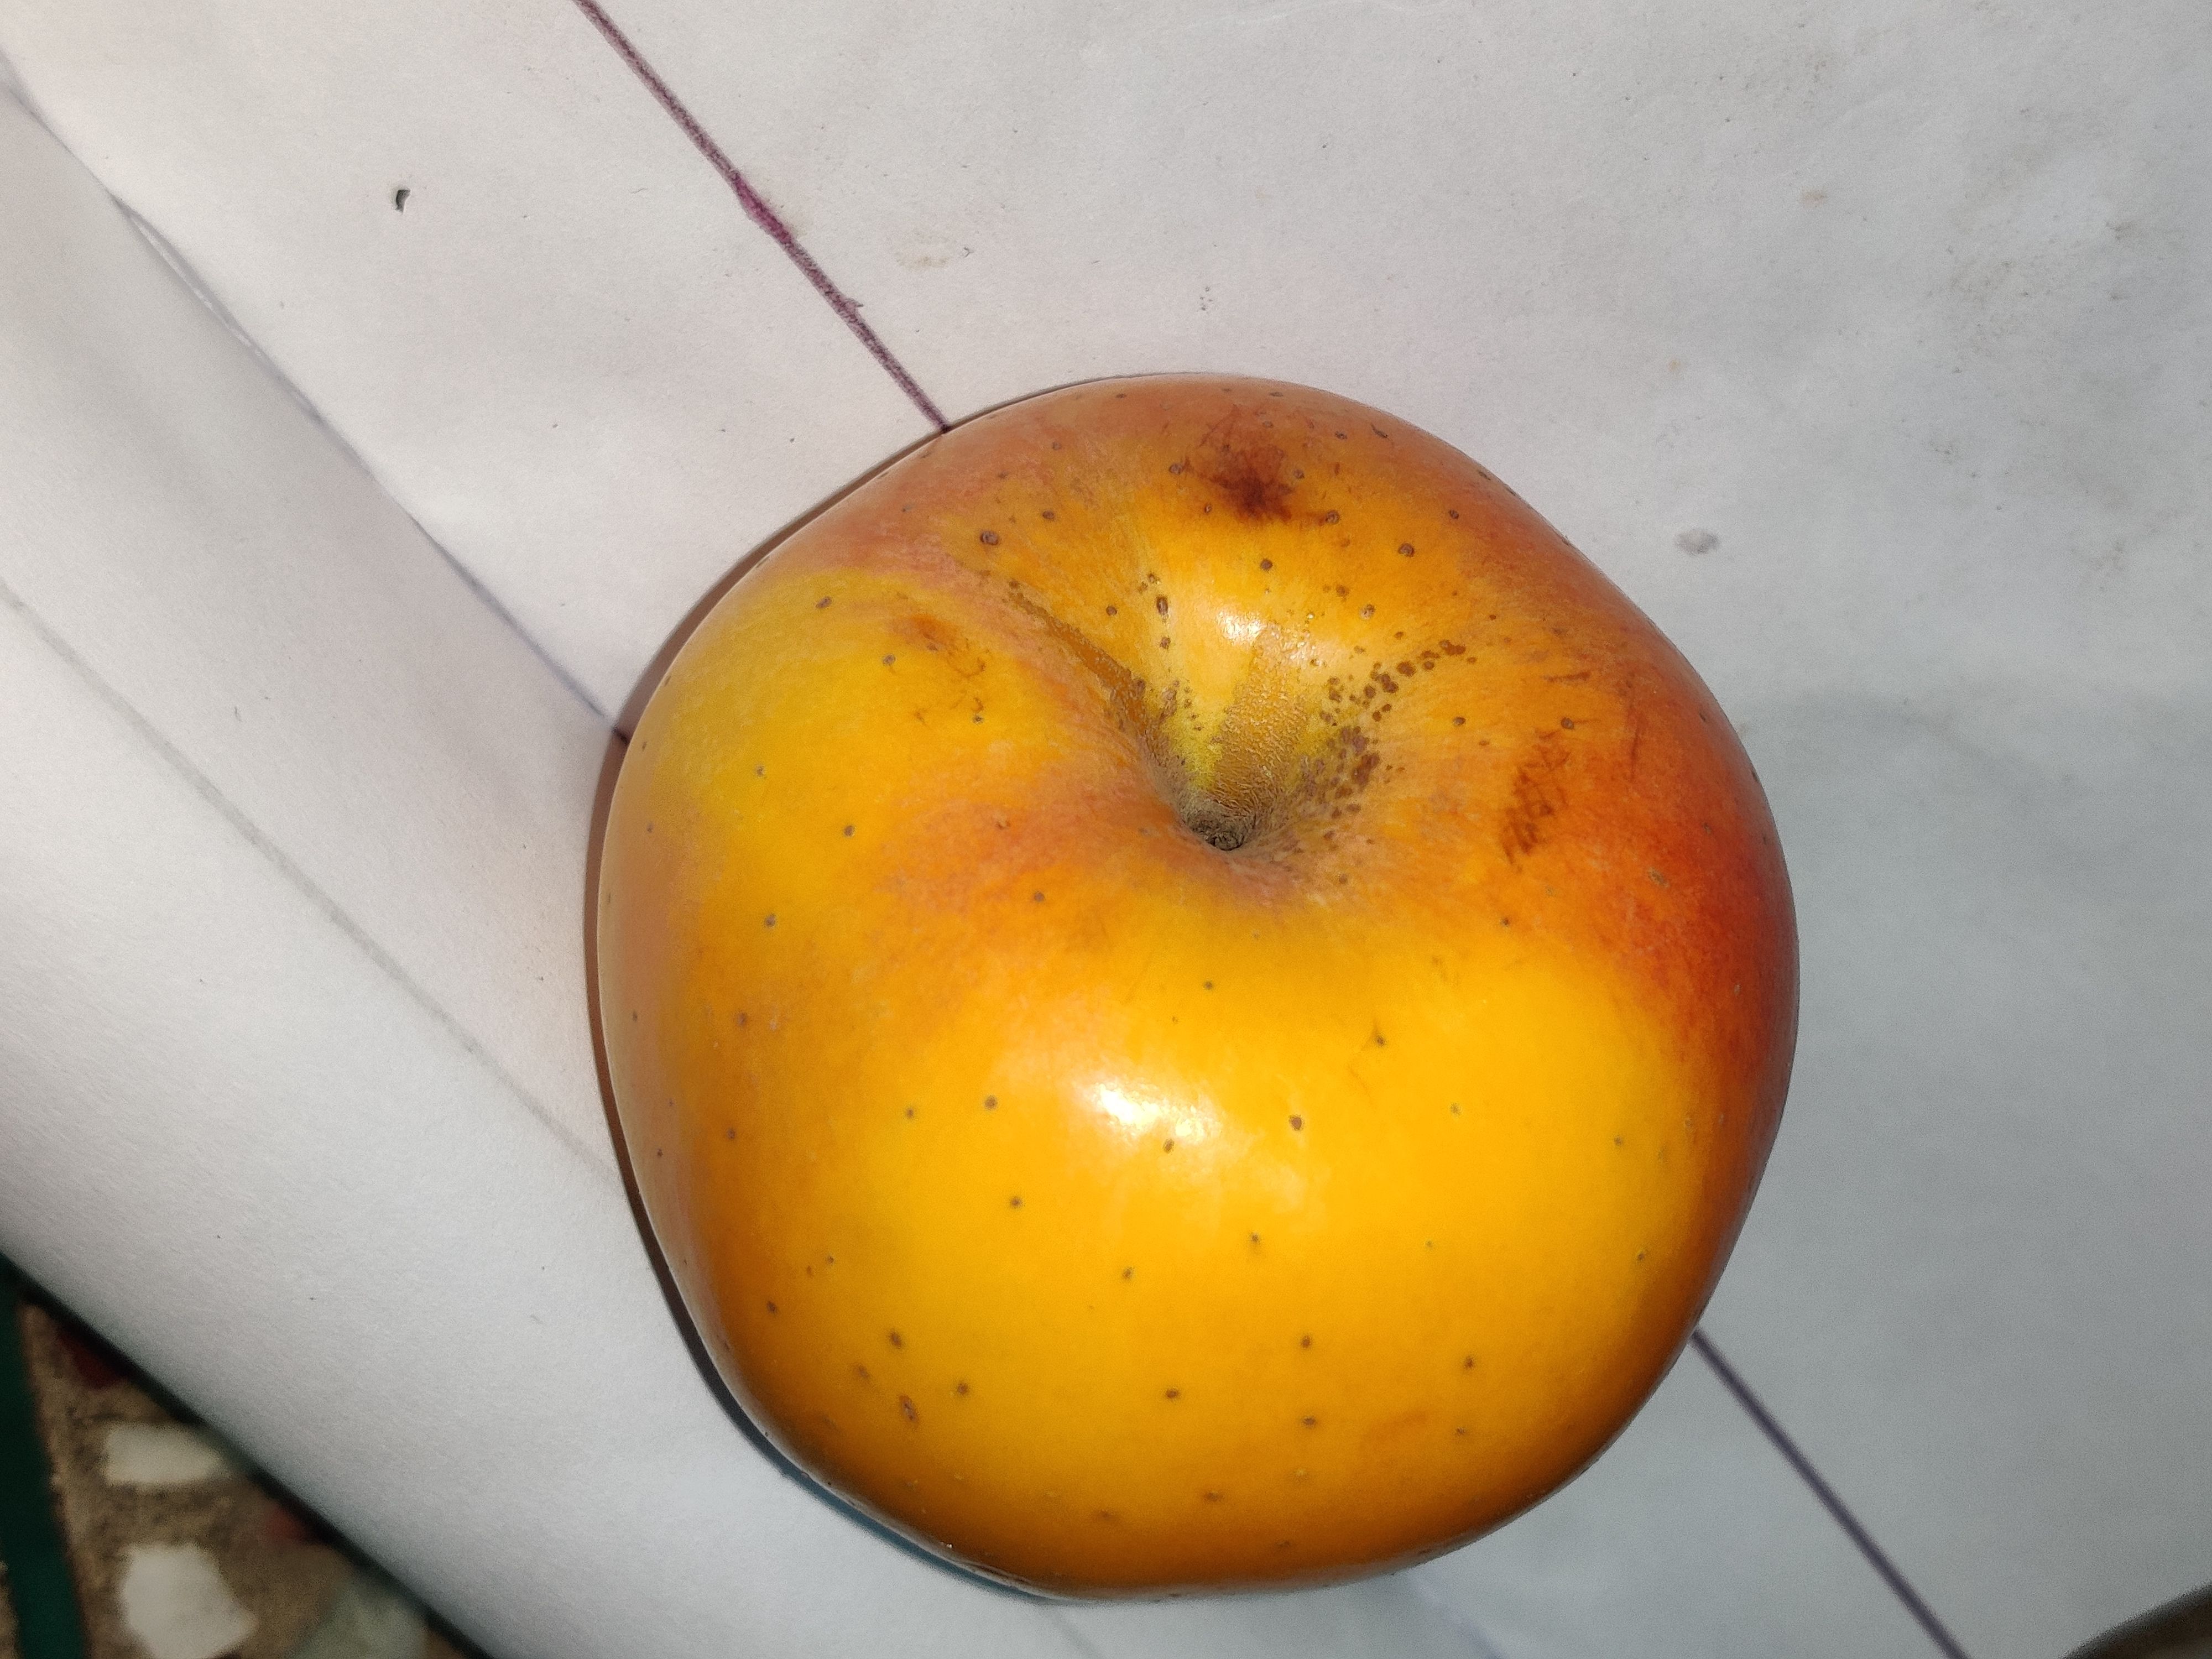
Fruit: apple
Grade: 2nd-grade